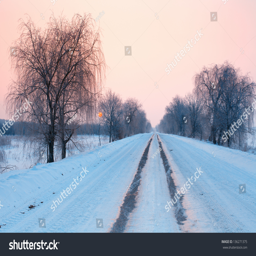
snowy road in the morning